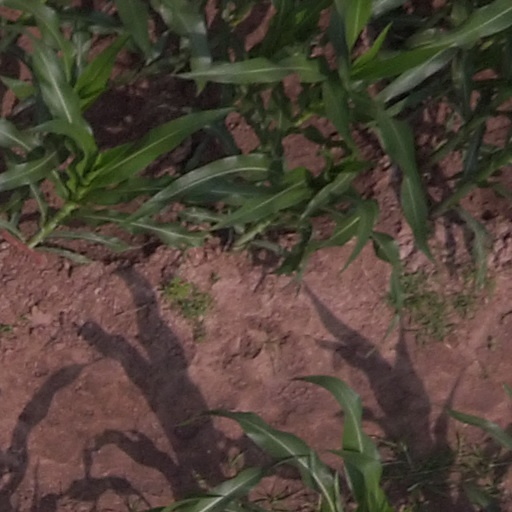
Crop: maize; corn